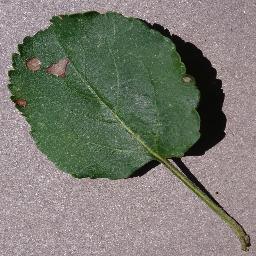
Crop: apple
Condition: black_rot